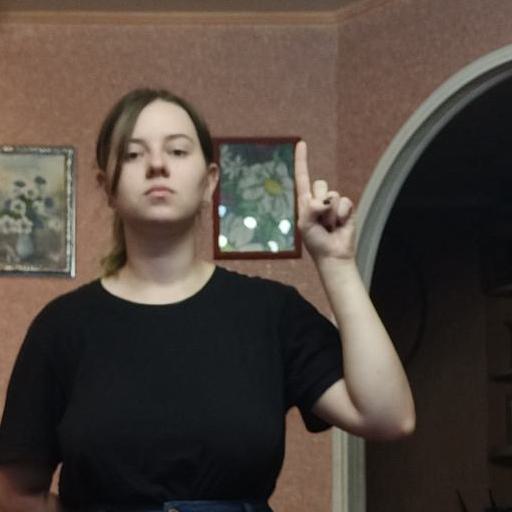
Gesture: one